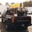
Label: pickup_truck